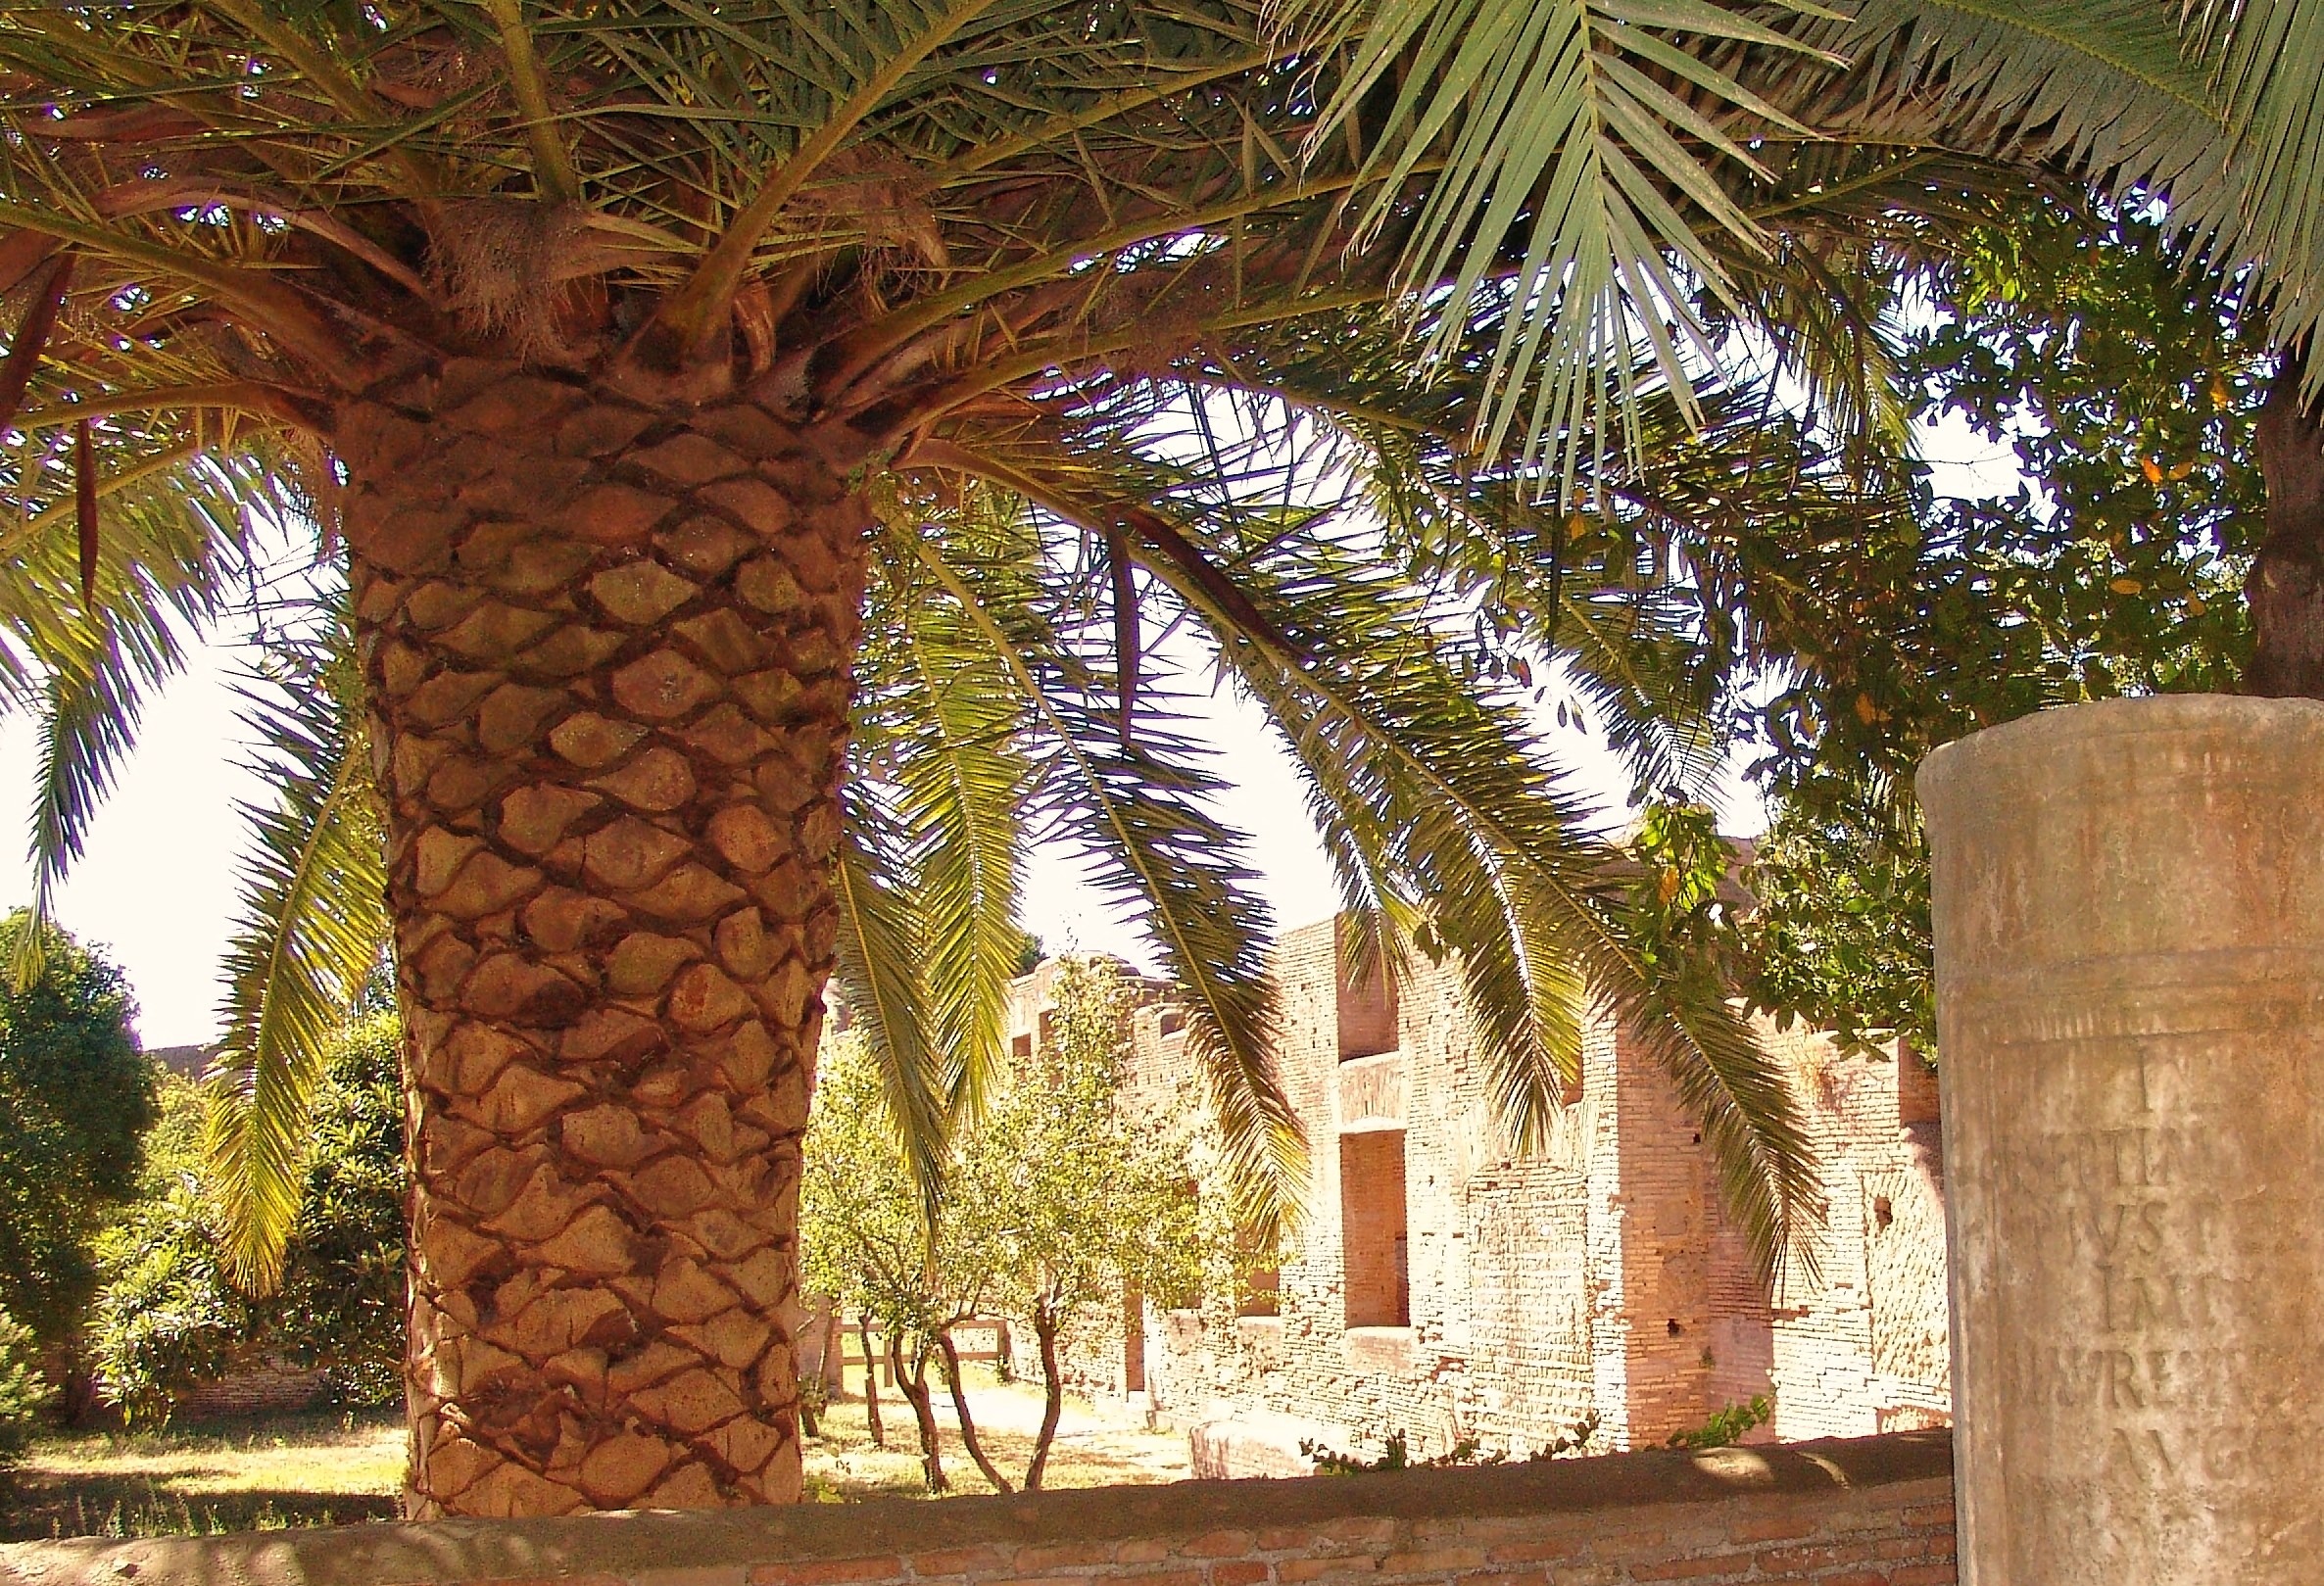
tree, arch, food, palm, produce, italy, place of worship, temple, ruins, carving, hacienda, archaeological site, date palm, ancient history, woody plant, arecales, palm family, ostia antica